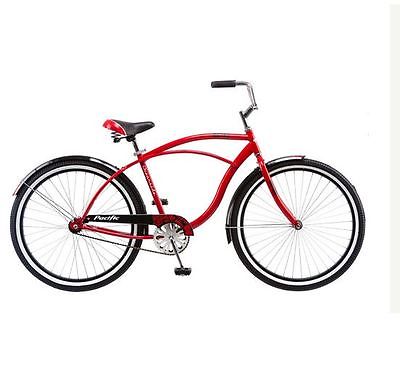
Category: bicycle